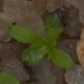
Label: scentless_mayweed